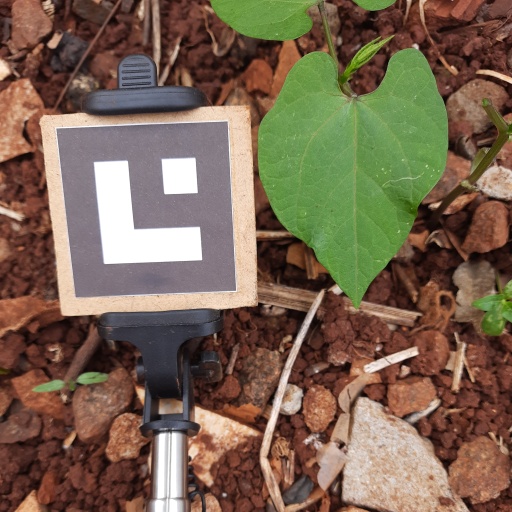
Observations: wavy surface, no eating holes, under shade